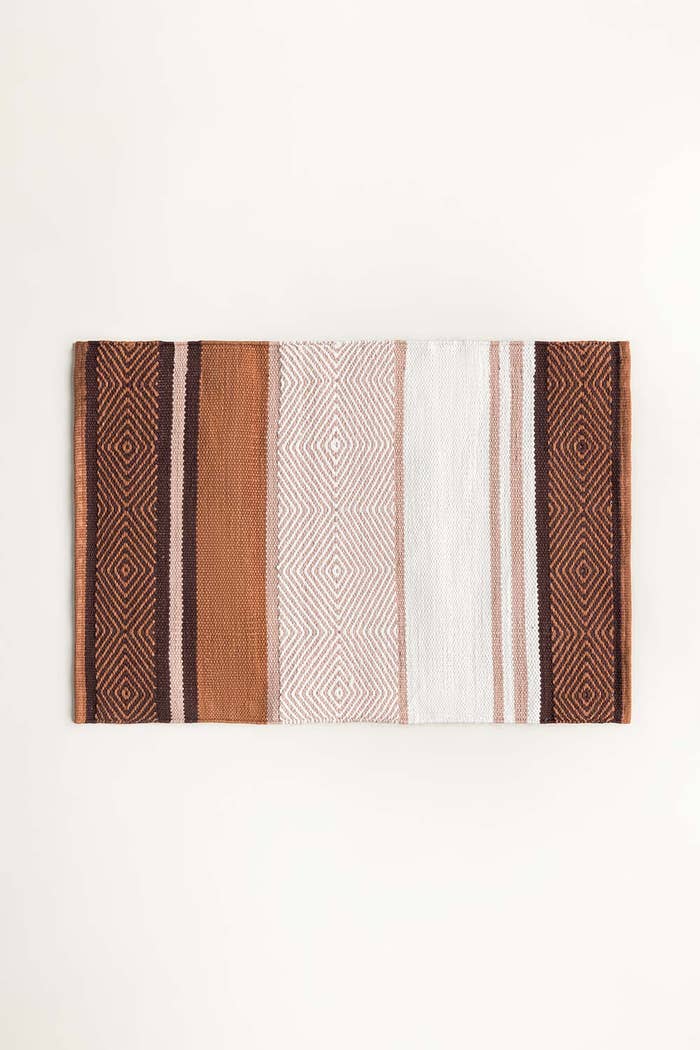
brown multi stripe handkerchief